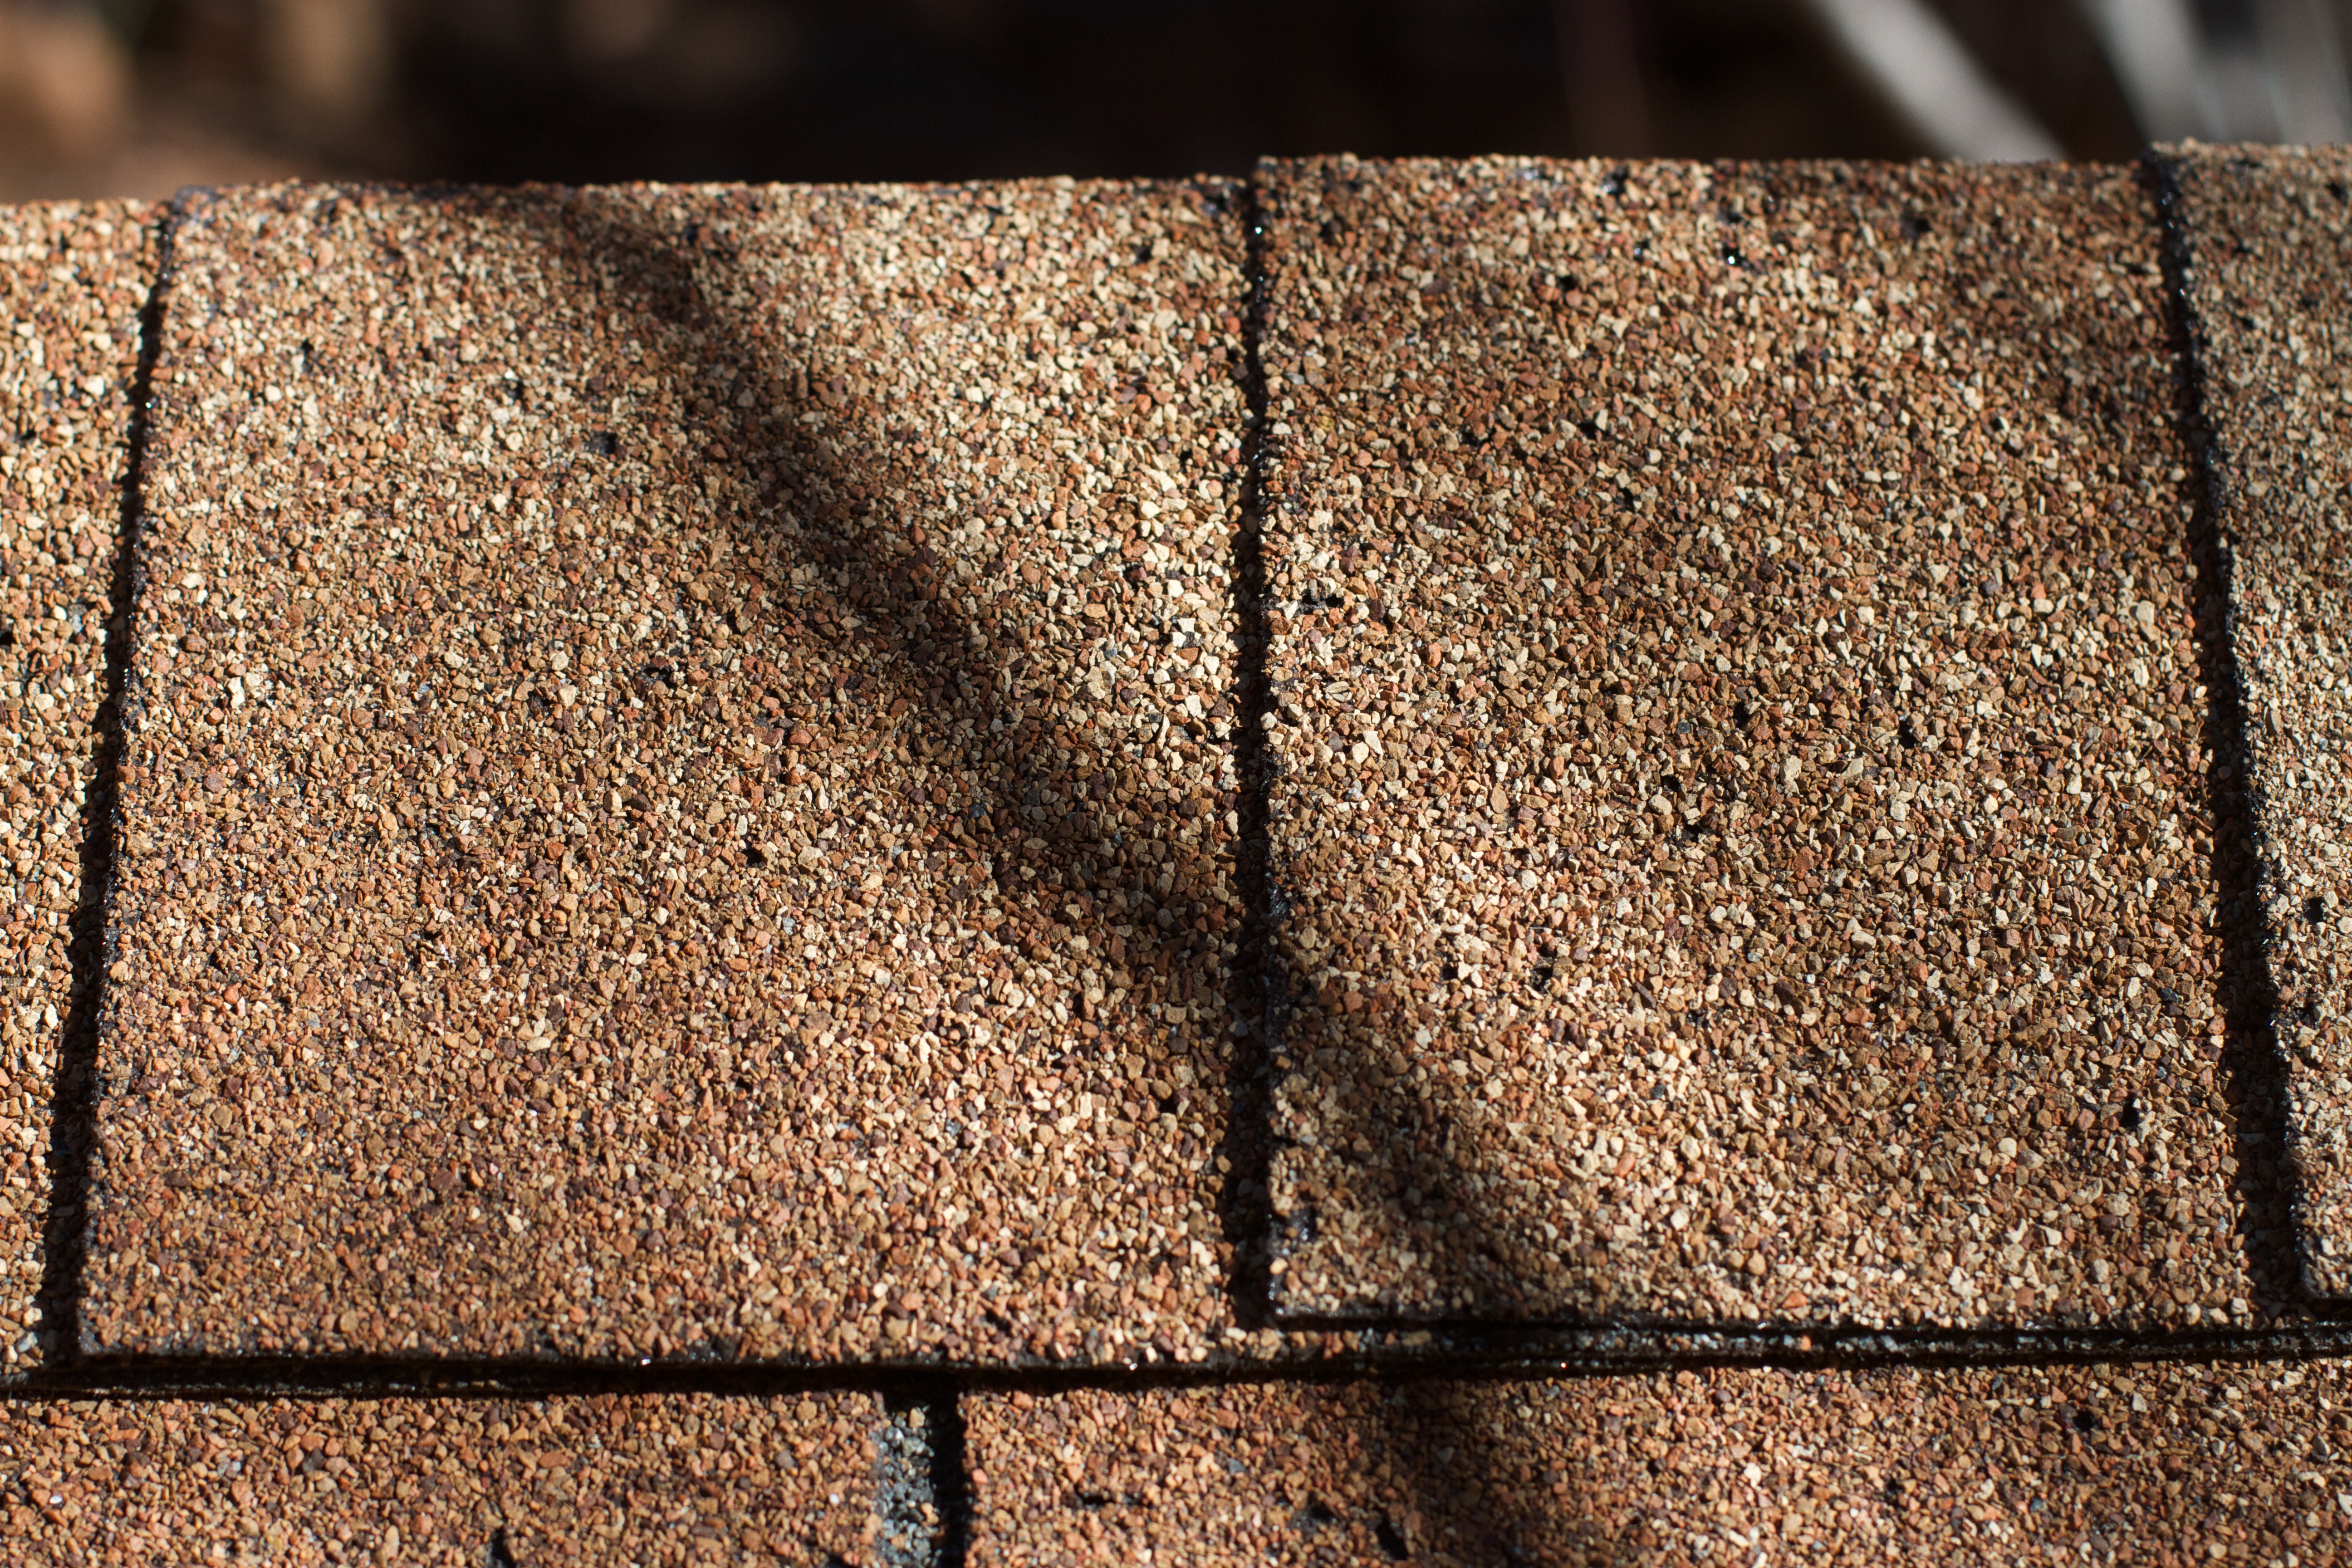
wood, texture, floor, wall, brown, soil, brick, material, flooring, grass family